Oxford United F.C.

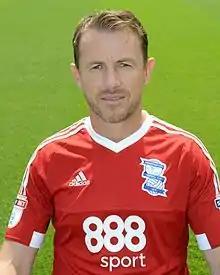
Gary Rowett is the current head coach of Oxford United since his appointment in December 2024

In 1960, Headington United was renamed Oxford United, to give the club a higher profile. Two years later, in 1962, the club won the Southern League title for the second successive season and was elected to the Football League Fourth Division, occupying the vacant place left by bankrupt Accrington Stanley. Two successive eighteenth-place finishes followed, before promotion to the Third Division was achieved in 1965. A year before the promotion, Oxford became the first Fourth Division club to reach the sixth round of the FA Cup, but have not progressed that far in the competition since. Oxford won the Third Division title in 1967–68, their sixth season as a league club, but after eight years of relative stability the club was relegated from the Second Division in 1975–76.